Gaelic football

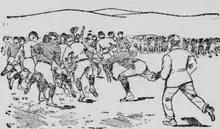
Emmets vs Sarsfields one of the earliest matches in the United States at Golden Gate Park San Francisco in July 1892

Gaelic football spread throughout the world in the late 19th century. Despite a huge Irish American population there was limited awareness of the game in America, though there was limited knowledge of its rules, apart from that the ball cannot be lifted from the ground by hand, and throttling is banned. It was first played in North America in the 1890s with games being played in both Canada and the United States in 1892. More than a dozen clubs had been established in the US by 1893. The first clubs appeared in England in 1896.